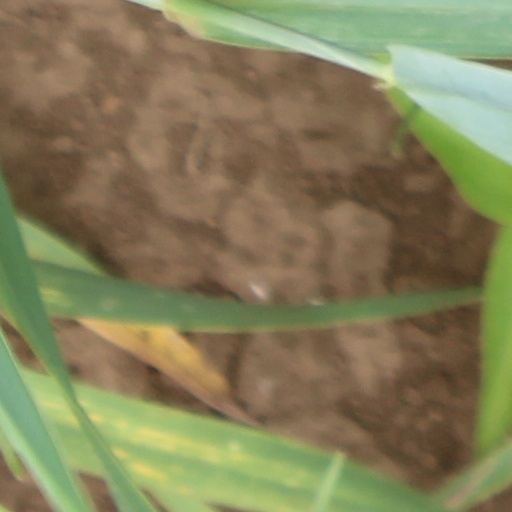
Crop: wheat